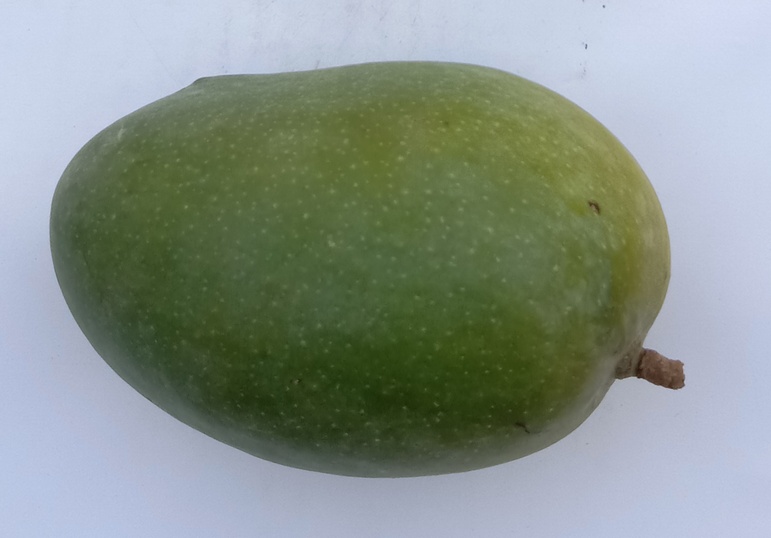
Mango variety: Chaunsa (Black)